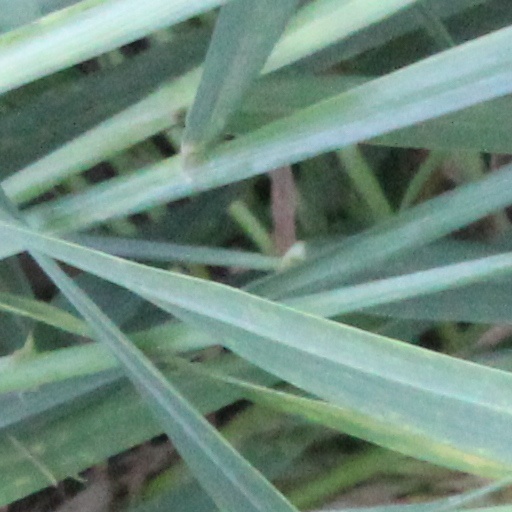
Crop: wheat